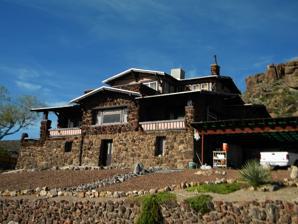
Building: House at 527 Pine
Country: United States of America
Year built: 1917
Historic place in Arizona, United States United States historic place House at 527 Pine U.S. National Register of Historic Places Show map of Arizona Show map of the United States Location 527 Pine St., Kingman, Arizona Coordinates 35°11′31″N 114°2′55″W / 35.19194°N 114.04861°W / 35.19194; -114.04861 Built 1917 Architectural style Bungalow/Craftsman MPS Kingman MRA NRHP reference No. 86001145 Added to NRHP May 14, 1986 The house at 527 Pine Street , Kingman, Arizona , is listed on the National Register of Historic Places . The house was built in 1917. The home is of the style of the Bungalow/Craftsman. The house was built with native stone. This home was built for Mr. Elliott's nephew. The home was considered an upper class . The nephew was very civic minded. During World War II , the home was used as the Jewish Religious Center for the Jewish Personnel of Kingman Army Air Field . It was evaluated for National Register listing as part of a 1985 study of 63 historic resources in Kingman that led to this, and many others being listed. References